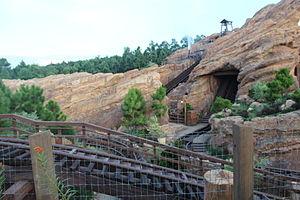
Frontierland est l'un des pays des Royaumes enchantés de Disney. Il fait partie des cinq lands voulus par Walt Disney pour Disneyland.
Hong Kong Disneyland est un parc à thèmes de la Walt Disney Company, il a ouvert le 12 septembre 2005 et est situé sur l'Île de Lantau, à Hong Kong en Chine. Il fut le premier parc Disney à ouvrir en Chine, il forme avec ses trois hôtels le complexe Hong Kong Disneyland Resort. Le gouvernement de Hong Kong est le propriétaire majoritaire du parc, il est cependant géré par la Walt Disney Company qui détient le reste des parts.